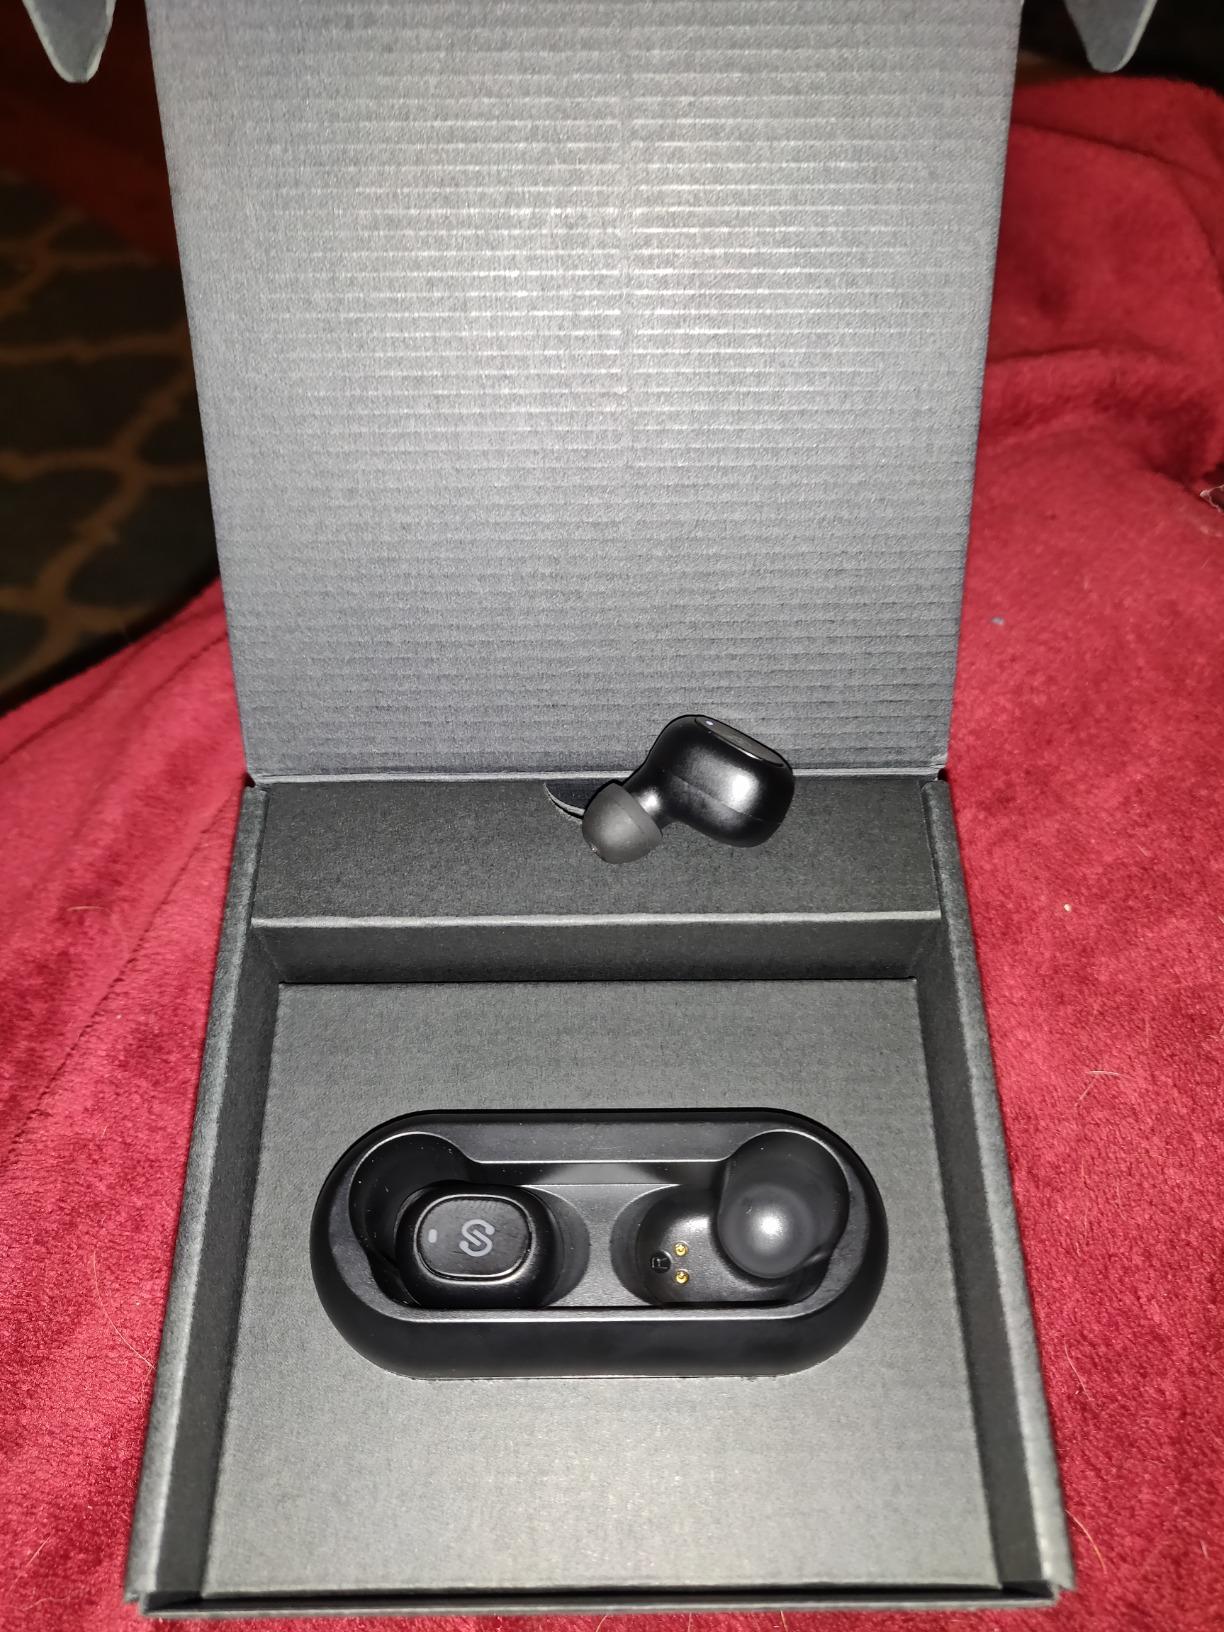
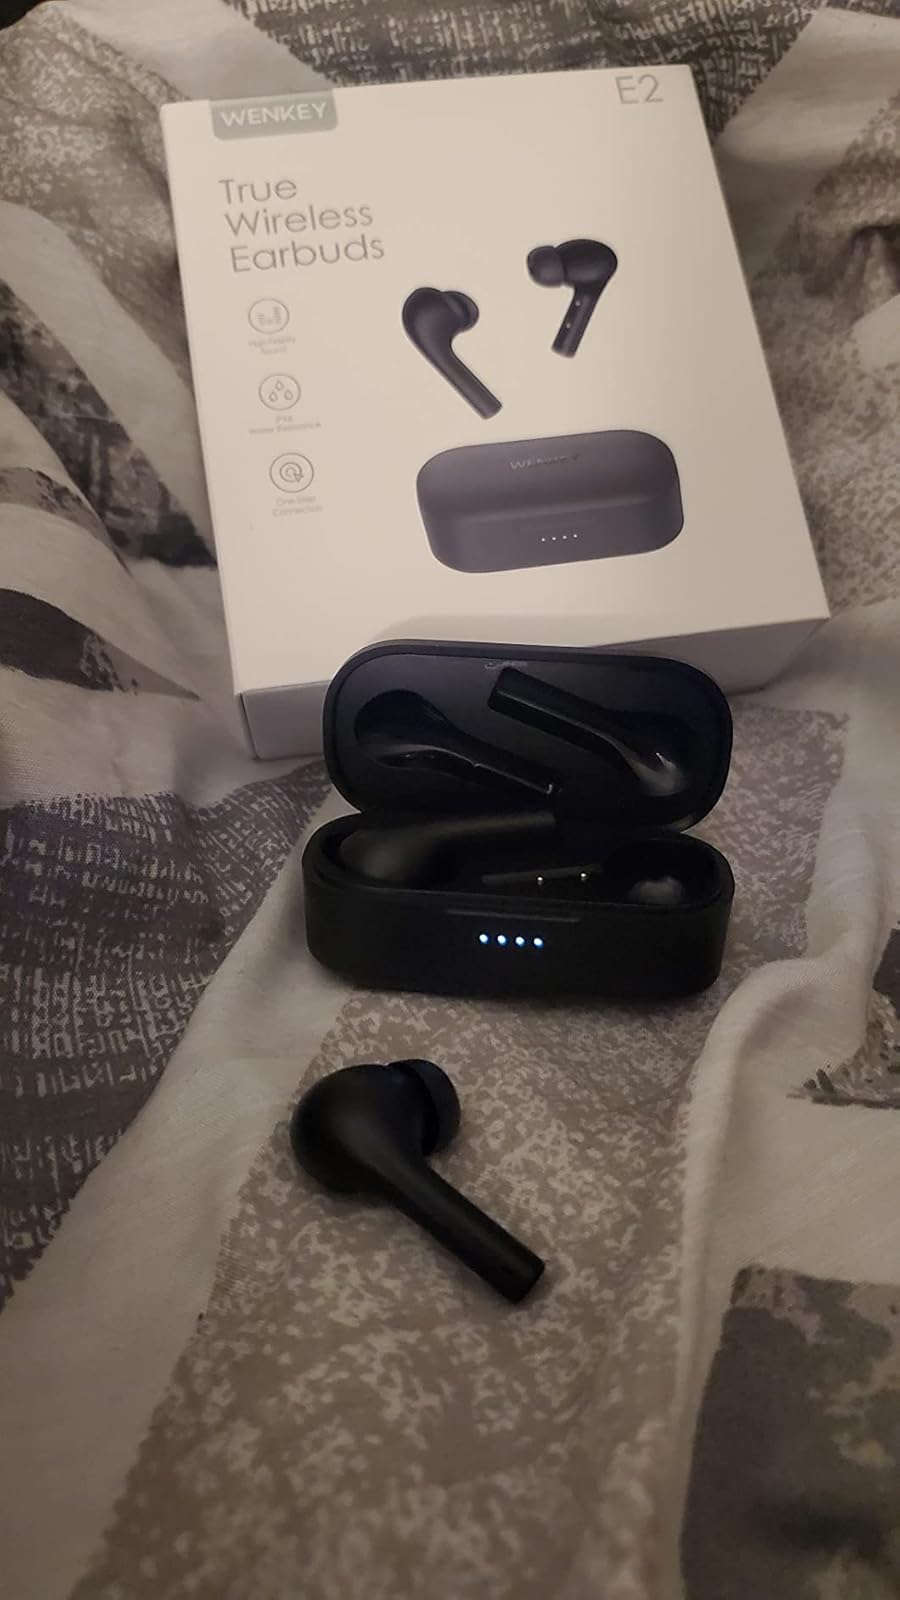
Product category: earbuds
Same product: no